Slunečná (TV series)

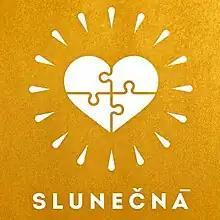

Slunečná is a Czech comedy and relationship television series that premiered on January 11, 2020, on the Prima. The first episode called "Sázka" (Bet) was the most watched program of the day (1.28 million viewers over the age of 15) and surpassed the competing Czech TV program Peče celá země. 14 January 2020, it also beat the series Ordinace v růžové zahradě 2 (1.051 million viewers over 15). Filming of the series began in August 2019. Slunečná replaced the Krejzovi series in the broadcast. As of February 4, 2020, the sponsorship of the Sunny series is the most expensive of the Prima television programs. According to the available data, as of February 14, 2020, the series has the highest delayed viewership on computers and on TV. In Slovakia, JOJ TV broadcast the series from 25 August 2020 to 4 September 2020 under the name Slnečná. Only 4 episodes were broadcast due to low viewership. On October 22, 2021, Hungarian station ATV began broadcasting the series under the name Napfényes falunk, which can be loosely translated as "Our Sunny Village", with Hungarian dubbing.